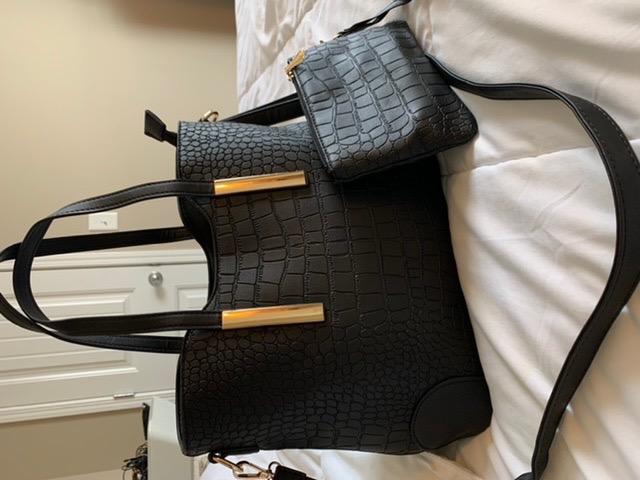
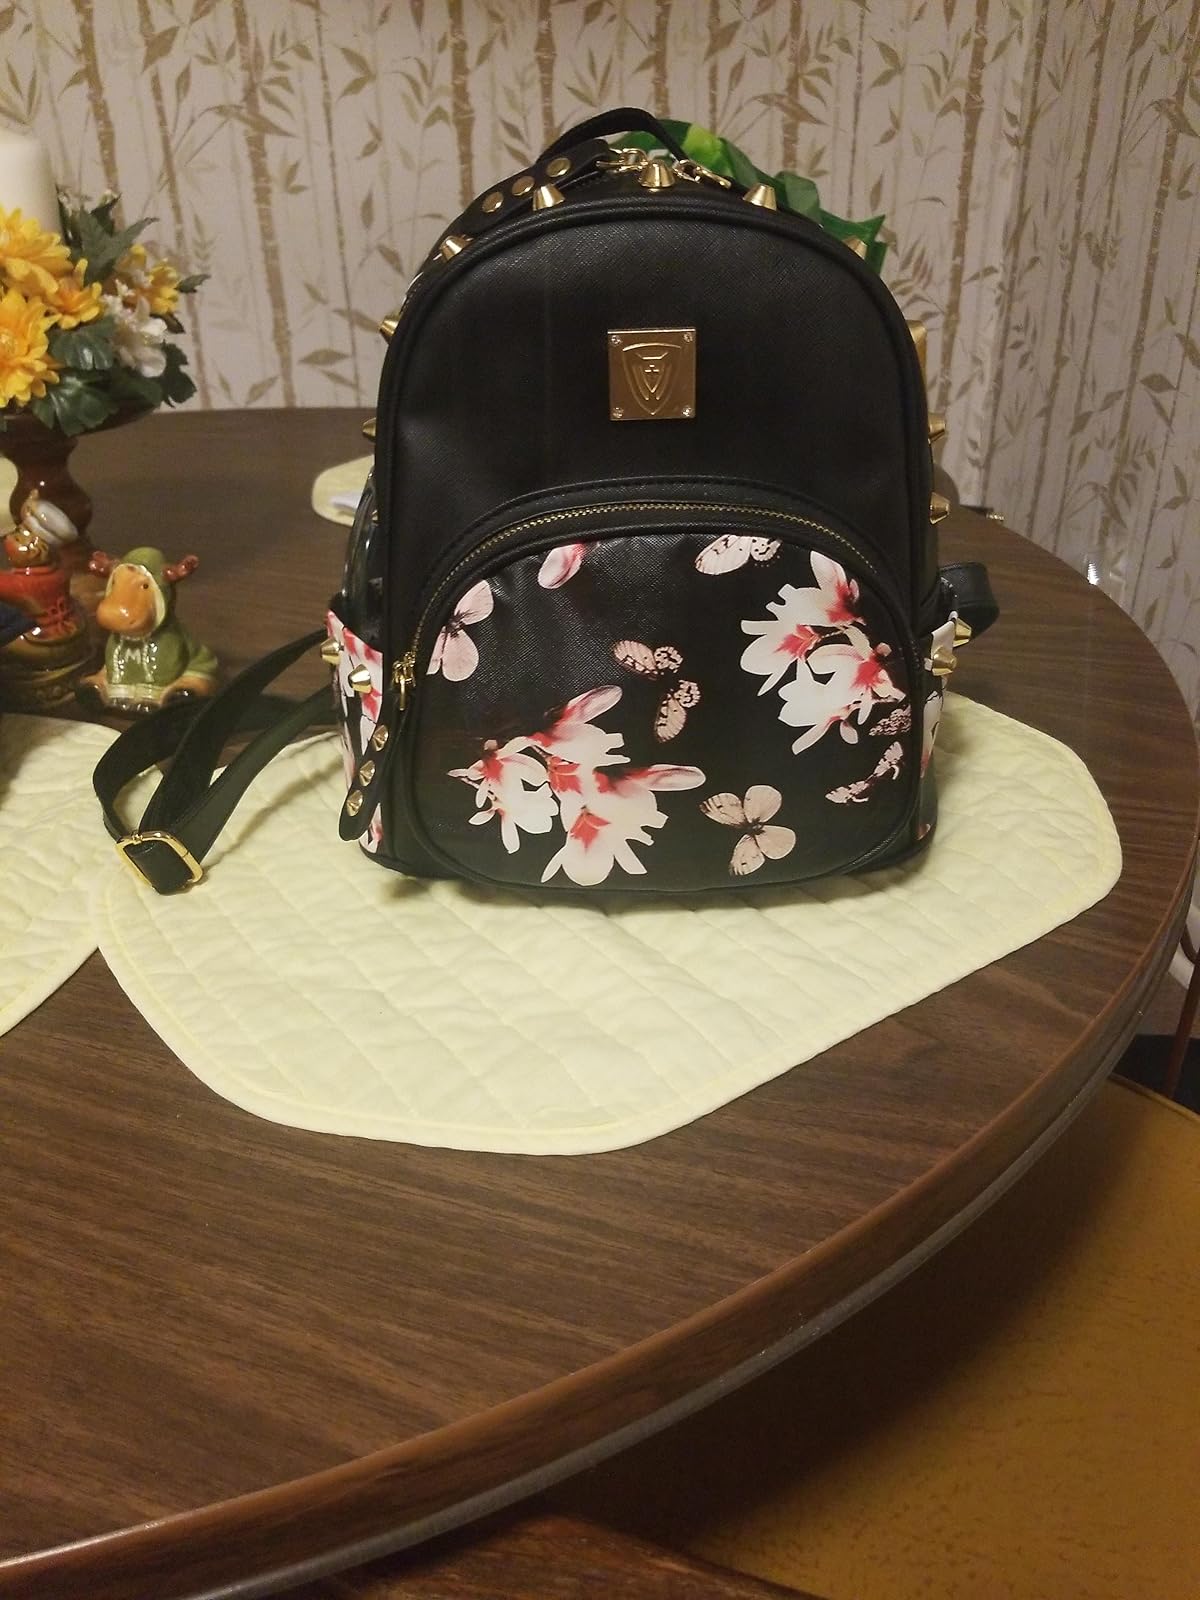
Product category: accessories_handbag
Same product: no